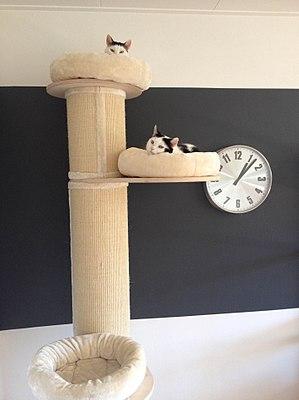
Griffoir avec 2 chats.
Un griffoir est une planche ou un poteau, souvent en bois et recouvert d'une matière rugueuse, qu'un propriétaire place dans l'environnement de son chat pour ses besoins particuliers. Les chats ont en effet besoin d'aiguiser leurs griffes et de marquer leur territoire grâce à des glandes situées sous leurs pattes, tout en sollicitant leurs muscles. Le griffoir évite en principe les griffures sur les meubles, ainsi que de recourir à l'onyxectomie, mutilation illégale dans certains pays.